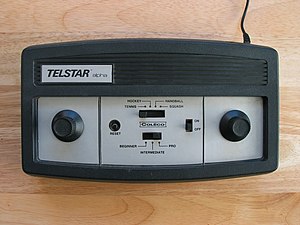
Coleco Telstar
Telstar Alpha
Telstar er en videospilkonsol produceret af Coleco, som blev udgivet i 1976.